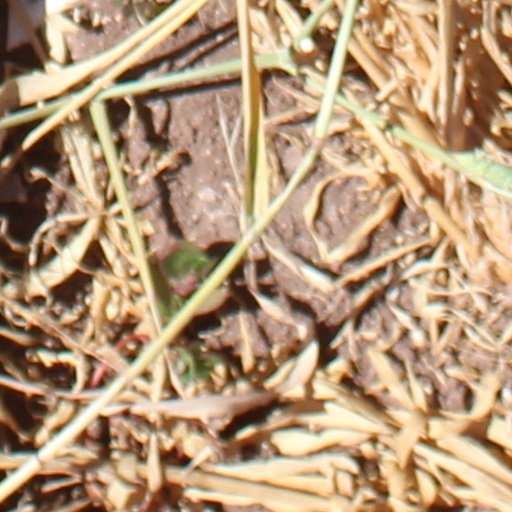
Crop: wheat